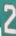
Number: 2